List of dates predicted for apocalyptic events

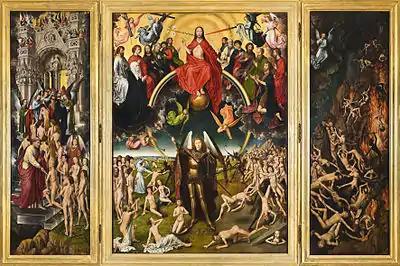
A three paneled colour painting. The centre panel shows Jesus sitting in judgment on the world, while St Michael is weighing souls. On the left hand panel, the saved are being guided into heaven, while on the right-hand panel, the damned are being dragged to hell

Predictions of apocalyptic events that will result in the extinction of humanity, a collapse of civilization, or the destruction of the planet have been made since at least the beginning of the Common Era. Most predictions are related to Abrahamic religions, often standing for or similar to the eschatological events described in their scriptures. Christian predictions typically refer to events like the Rapture, Great Tribulation, Last Judgment, and the Second Coming of Christ. End-time events are normally predicted to occur within the lifetime of the person making the prediction and are usually made using the Bible—in particular the New Testament—as either the primary or exclusive source for the predictions. This often takes the form of mathematical calculations, such as trying to calculate the point in time where it will have been 6,000 years since the supposed creation of the Earth by the Abrahamic God, which according to the Talmud marks the deadline for the Messiah to appear. Predictions of the end from natural events have also been theorised by various scientists and scientific groups. While these predictions are generally accepted as plausible within the scientific community, the events and phenomena are not expected to occur for hundreds of thousands, or even billions, of years from now.